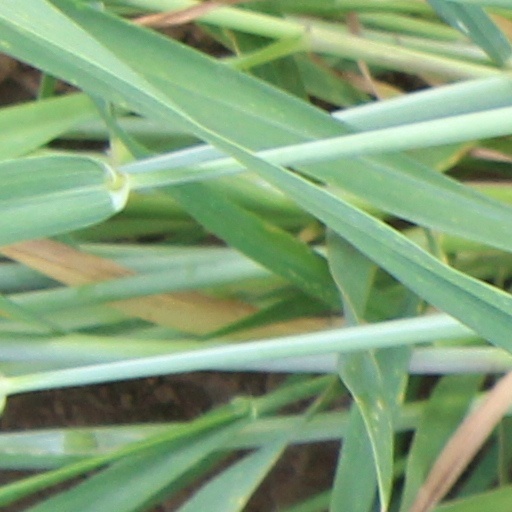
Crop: wheat